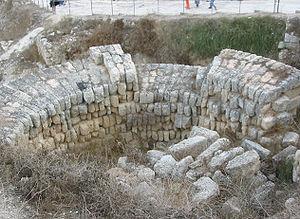
La Samarie שומרון est le nom historique et biblique d'une région montagneuse du Proche-Orient ayant constitué l'ancien Royaume d'Israël autour de son ancienne capitale Samarie, proche de Sichem שכם, et rival de son voisin judéen du sud, le royaume de Juda. Elle se situe aujourd'hui à cheval sur les territoires de Cisjordanie et d'Israël, dans ce qui représente le tiers septentrional de l'actuelle Cisjordanie et la bande côtière s'étendant au nord de Tel-Aviv jusqu'aux frontières libanaises.